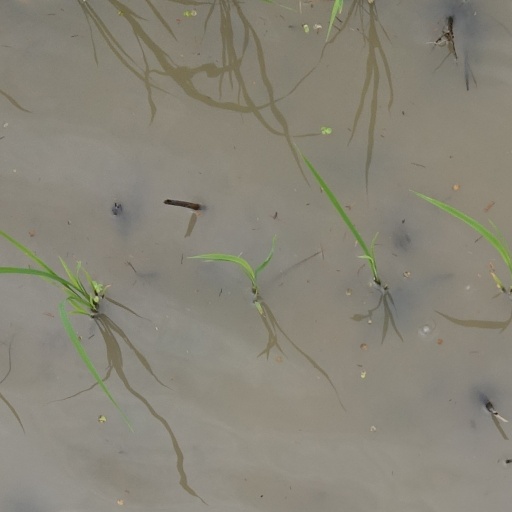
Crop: rice